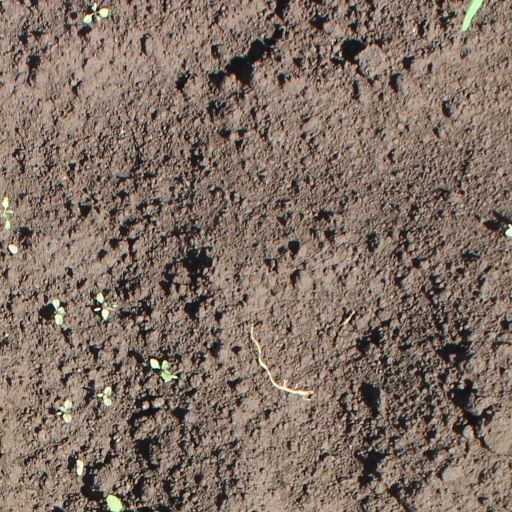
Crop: soybean